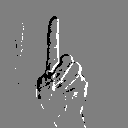
ASL letter: d